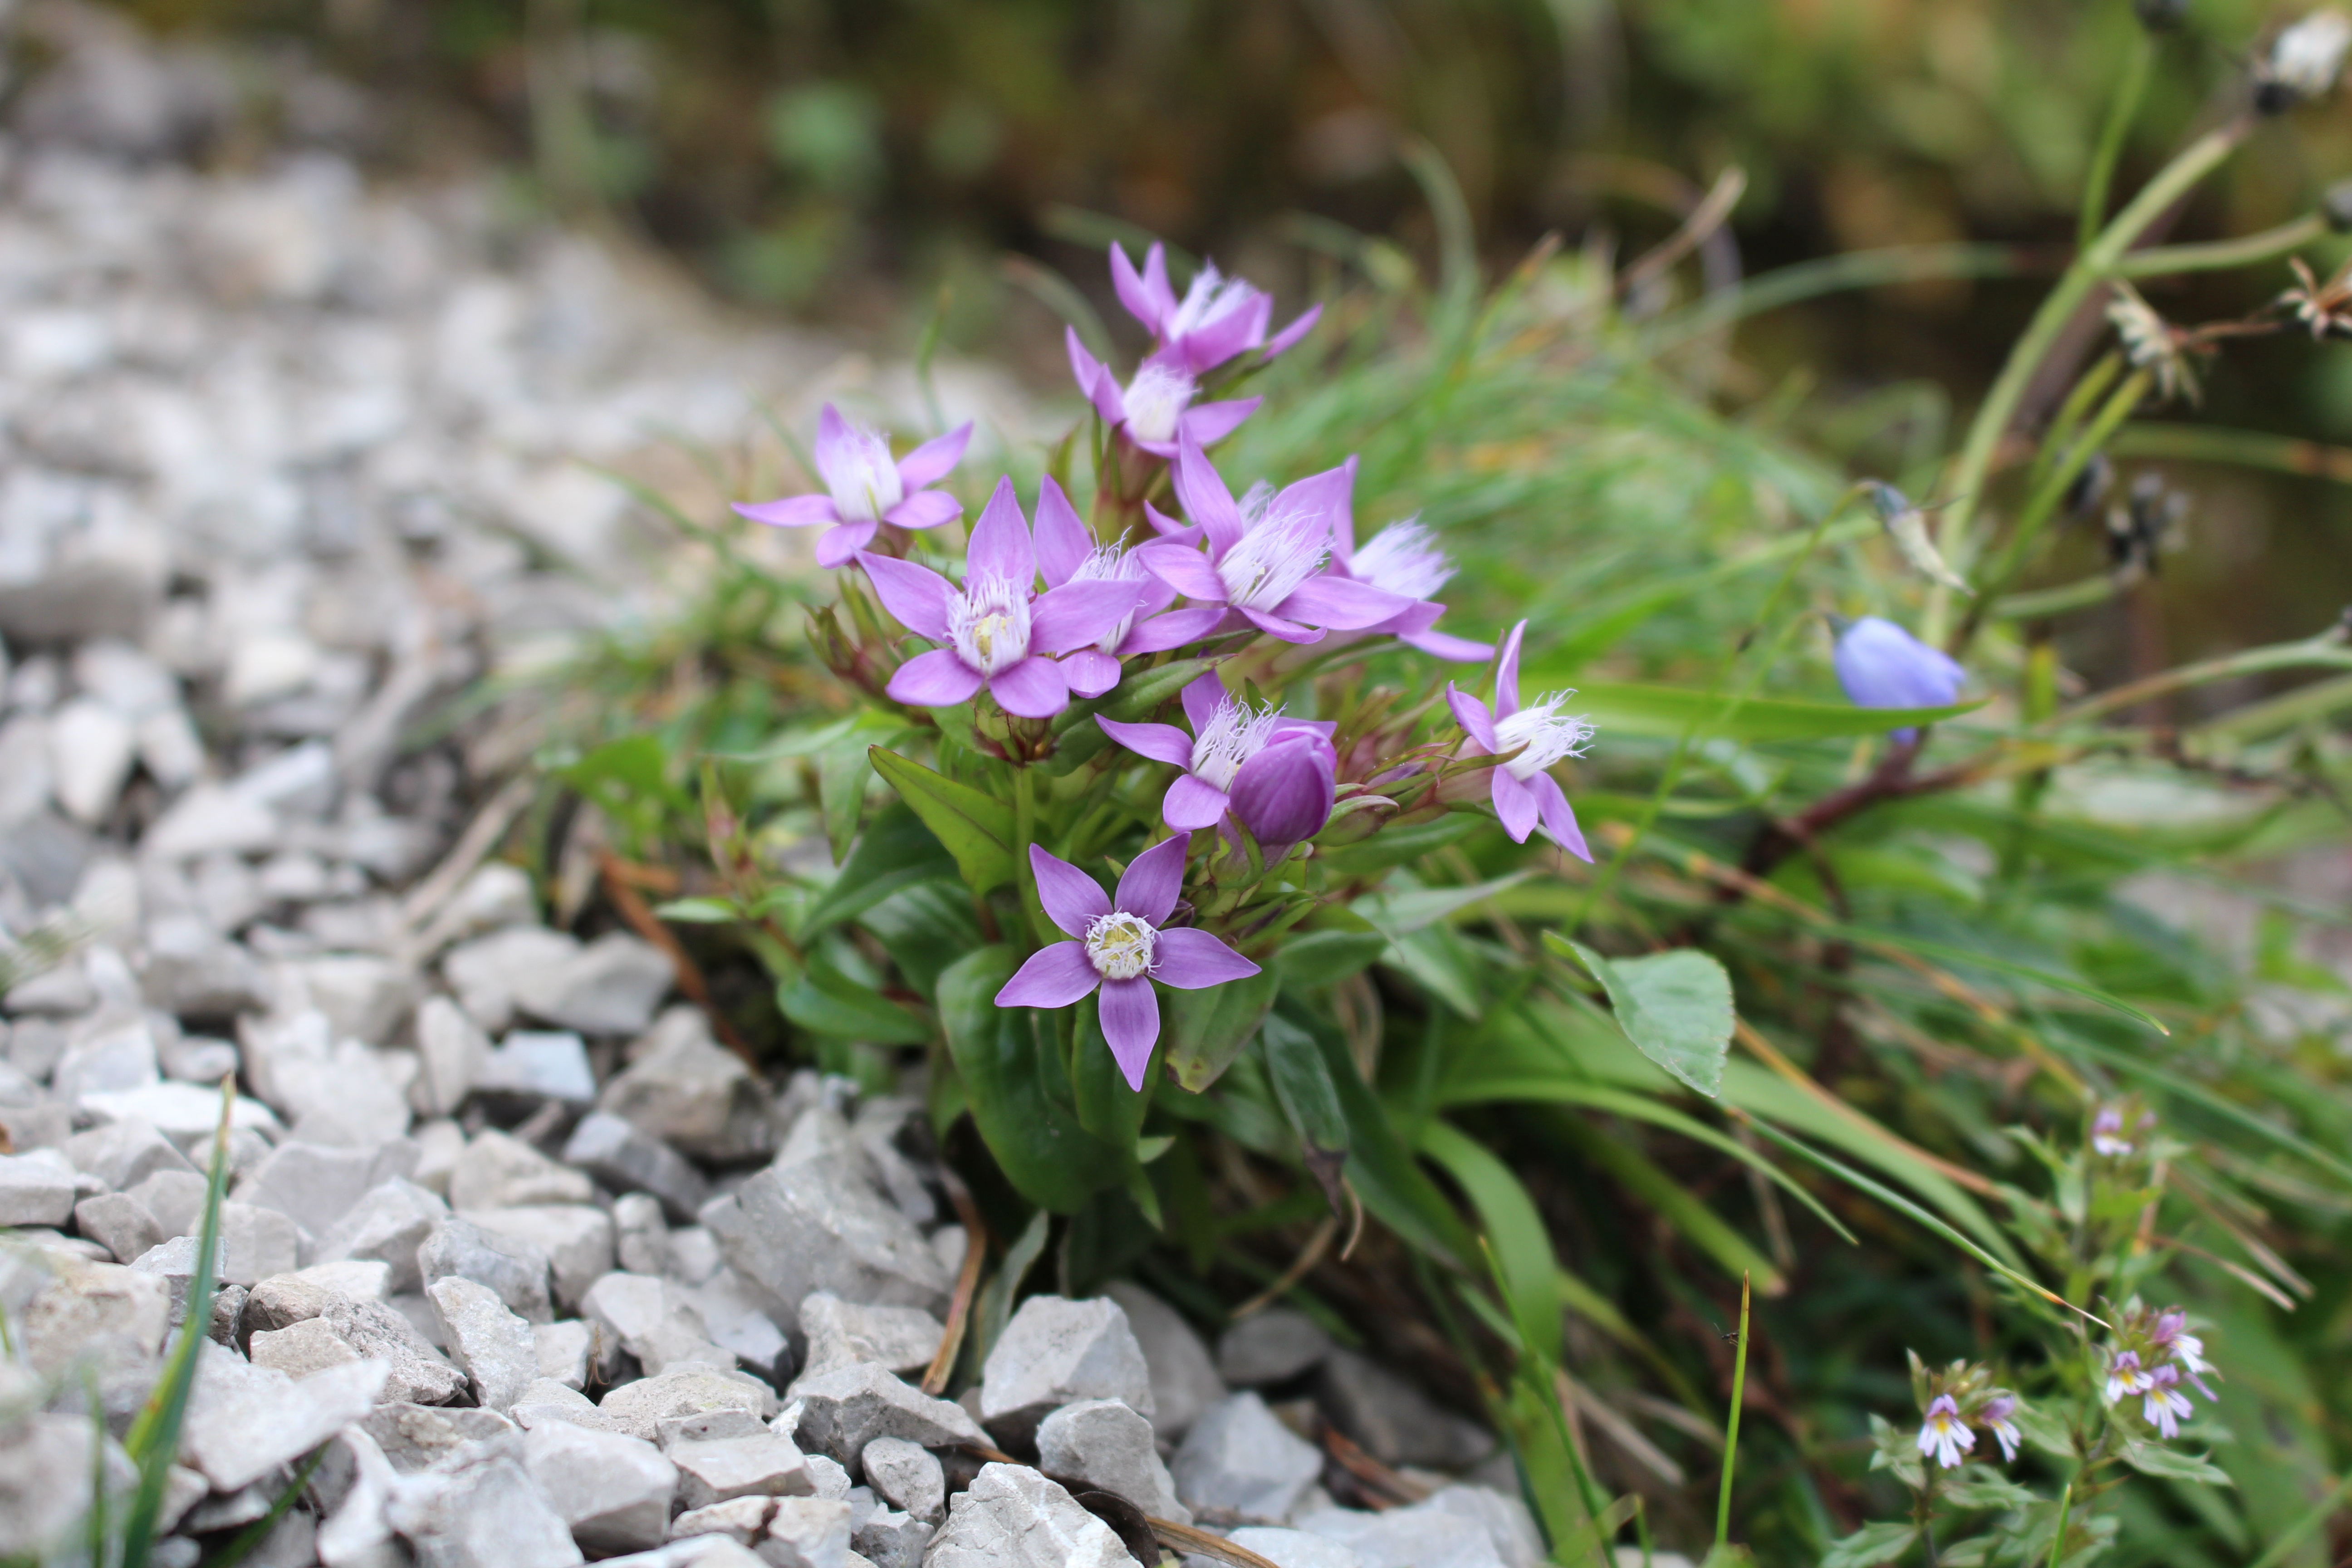
nature, grass, rock, blossom, plant, flower, herb, botany, flora, fauna, wildflower, flowers, purple flowers, shrub, violet, the stones, flowering plant, bellflower family, land plant, breckland thyme, pink family